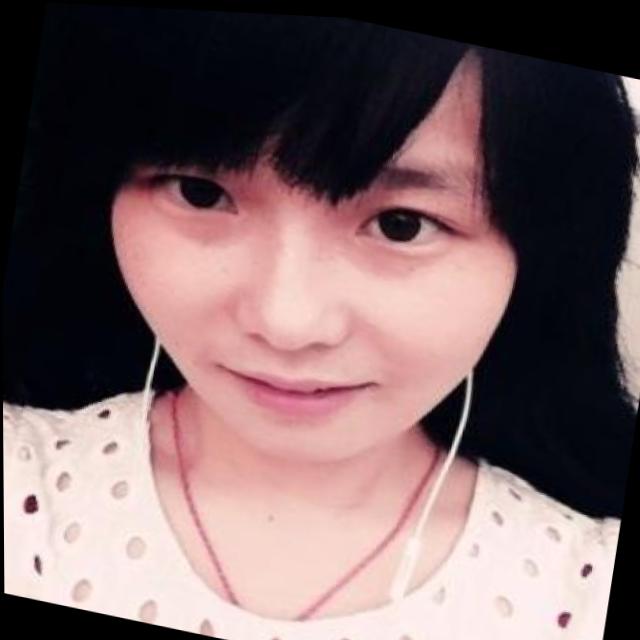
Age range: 21-44